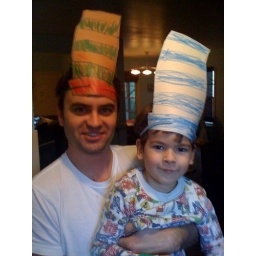
it's never too early for a Jude-made cat in the hat hat